Black Drama Anthology

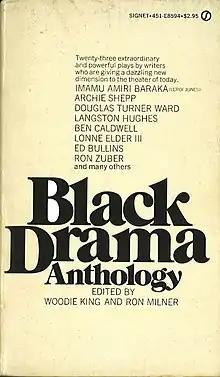
Book Cover

Black Drama Anthology is a 1971 collection of plays solely written by Black American playwrights. The anthology was edited by Woodie King Jr, a Black American stage producer and Ron Milner, a Black American playwright. Writer Langston Hughes, Jazz musician Archie Shepp and writer Imamu Amiri Baraka appear in this collection, among others. "Black Drama Anthology" opens with a foreword by the editors King and Milner which outlines the motivations behind this collection, in which they write, "...recognizing all of this, and understanding that if we blacks are to have a theater in our own image, according to our own views, then we blacks will have to say which plays are in those images and of those views, we have here compiled an anthology of works by twenty-two of the best black playwrights...Twenty-three selections from an immensely rich field of talented black artists forging new, unique, and viable theater."